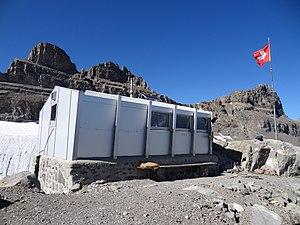
Les dents du Midi sont un chaînon montagneux de trois kilomètres de long, situé dans le Chablais valaisan, dans le canton du Valais, en Suisse. Dominant le val d'Illiez et la vallée du Rhône, au sud, elles font face au lac de Salanfe, une retenue artificielle, et font partie de l'ensemble géologique du massif du Giffre. Ses sept sommets sont, du nord-est au sud-ouest : la cime de l'Est, la Forteresse, la Cathédrale, l'Éperon, la dent Jaune, les Doigts et la Haute Cime. Ils sont composés principalement de roches calcaires, notamment du Valanginien dans sa partie supérieure.